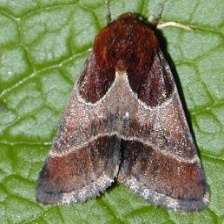
Species: ARCIGERA FLOWER MOTH